House numbering

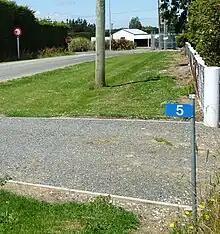
A RAPID number sign in New Zealand. The number 5 means that the property is between from the datum point of the road, and is on the left hand side of the road as viewed from the datum point.

House numbering is the system of giving a unique number to each building in a street or area, with the intention of making it easier to locate a particular building. The house number is often part of a postal address. The term describes the number of any building (residential or commercial) with a mailbox, or even a vacant lot.